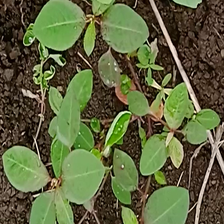
Weed species: Moti_dudhi(Euphorbia_geneculata_L)